George Dikeoulakos

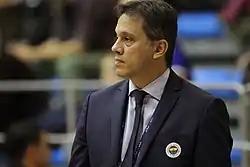

In May 2011 he moved to Turkey and signed with Fenerbahçe Istanbul. With the team, he won the Turkish championship and reached the EuroLeague Final 4 for the first time in the history of the club. Although it was a successful season, at the end of the season he left. In June 2012 he accepted the two-year contract from the Romanian team CSM Târgovişte. In January 2013, the club announced that Dikeoulakos was sacked although the team was ranked first in the Romanian League and already secured the EuroLeague playoffs. The reason for that conflict was that the club was forcing the coach and the players to accept a salary reduction.